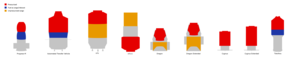
Un vaisseau cargo dans le domaine spatial est un type de véhicule spatial sans équipage qui permet de transporter du fret à destination par exemple d'une station spatiale en orbite. Les vaisseaux cargo développés jusqu'à présent ont été utilisés pour transporter des consommables, des pièces détachées jusqu'à une station spatiale, rehausser l'orbite d'une station spatiale et ramener du fret sur Terre.